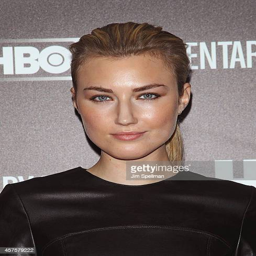
person attends tv network presents the premiere